Nuremberg–Ingolstadt high-speed railway

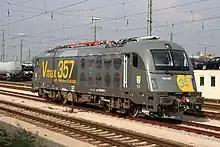
The 1216 050 in Ingolstadt Hbf

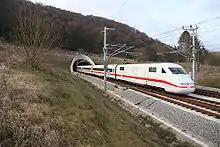
An ICE 1 leaves the Schellenberg tunnel just before Kinding station

On 2 September 2006, a Siemens locomotive of the EuroSprinter 64 U4 class set a new world speed record for conventional electric locomotives. The 6,400 kilowatt multi-system locomotive reached the new record of 357.0 km/h on the second attempt at 4:03 p.m. near Hilpoltstein (Allersberg–Kinding section). It beat the record set by a French SNCF BB 9004 locomotive at 331 km/h on 29 March 1955, making it the fastest locomotive in the world. The top speed of 343.9 km/h at kilometre 34.3 was reached in the first attempt at around 3:15 p.m. The locomotive was in a largely standard condition, although some parts had been dismantled to improve air resistance.